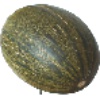
Label: Melon Piel de Sapo 1